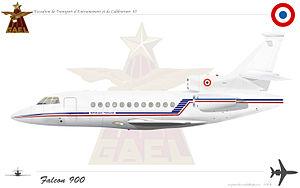
Dassault falcon 900 ETEC 65
Cotam Deux, ou Cotam Second, est l'indicatif d'appel de tout aéronef de l'Armée de l'air française dans lequel se trouve le Premier ministre de la République française. COTAM est l'acronyme qui désigne le Commandement du transport aérien militaire.
Le Premier ministre est le chef du gouvernement français sous la Cinquième République.
L'Armée de l'air et de l'espace est l’une des quatre composantes des Forces armées de la République française ; les autres composantes militaires étant l’Armée de terre, la Marine nationale et la Gendarmerie nationale. Au 1ᵉʳ juillet 2019, 40 800 militaires et 5 200 civils servent dans ses rangs. Elle totalise 170 000 heures de vol par an. Son budget annuel est de 7,5 milliards d’euros en 2020, soit 20 % du budget du ministère des Armées.